Prafulla Chaki

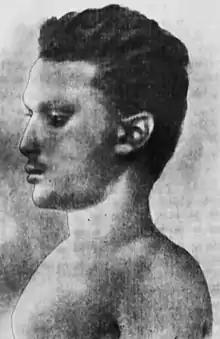

Prafulla Chandra Chaki ("Prafulla Chaki" alias Dinesh Chandra Roy) (10 December 1888 – 2 May 1908) was an Indian revolutionary associated with the Jugantar group of revolutionaries who carried out assassination attempt against British colonial official in an attempt to secure Indian independence.